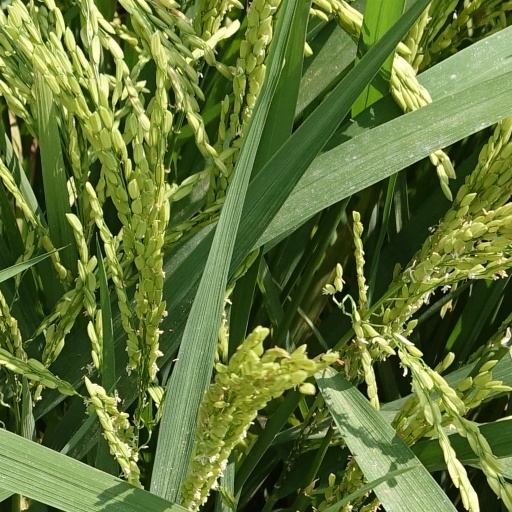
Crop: rice